Sharpe (novel series)

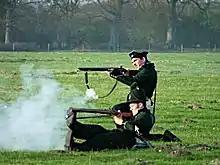
95th Rifles reenactors.

By early 1809, Sharpe is in Spain with the 95th Rifles, his men serving as the rearguard of the retreat to Corunna. When Captain Murray is mortally wounded, he leaves his heavy cavalry sword to Sharpe, giving him his signature weapon, used in all the subsequent books. Cut off from the main body of the army, he takes command of a handful of mutinous riflemen (including future best friend Patrick Harper), while protecting a small party of English missionaries. He encounters Spanish Major Blas Vivar and his partisans and reluctantly helps them temporarily seize control of the city of Santiago de Compostela so that Vivar can raise a sacred gonfalon to bolster the Spanish people's flagging morale ("Sharpe's Rifles"). Sharpe's surviving riflemen who begin the retreat to Corunna are: